Gyeongju

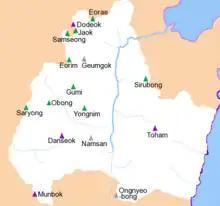
Principal mountains and drainage patterns of Gyeongju. Mountains of are in green, those taller than in violet. The rest three in gray are under .

Gyeongju's drainage patterns are shaped by these lines of mountains. The Dongdae Mountains divide a narrow foothills area on their east, and various internal river systems to the west. Most of the city's interior is drained by the small Hyeongsan River, which flows north from Ulsan and meets the sea at Pohang Harbor. The Hyeongsan's chief tributaries include the Bukcheon and Namcheon, which join it in Gyeongju Basin.